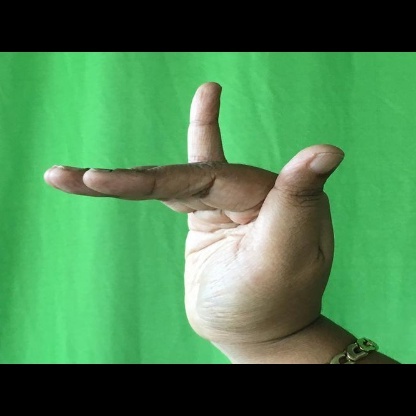
Mudra: Mrigasirsha